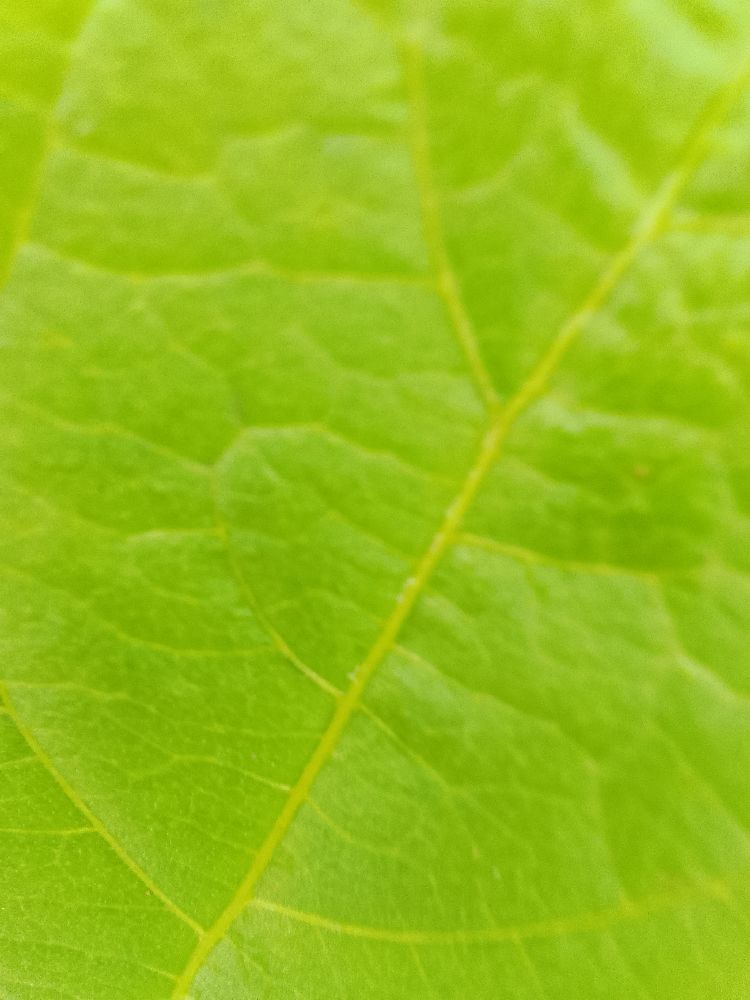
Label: healthy